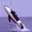
Label: whale